Small nucleolar RNA snR54

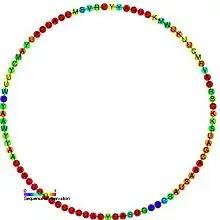
Predicted secondary structure and sequence conservation of snosnR54

In molecular biology, snR54 is a non-coding RNA that is a member of the C/D class of snoRNA which contain the C box motif (UGAUGA) and D box motif (CUGA). Most of the members of the box C/D family function in directing site-specific 2'-O-methylation of substrate RNAs. This snoRNA was first identified by a computational screen followed by experimental verification. This RNA guides the 2'-O-methylation of 18S rRNA. In yeast this snoRNA is found to reside in an intron of the IMD4 gene.